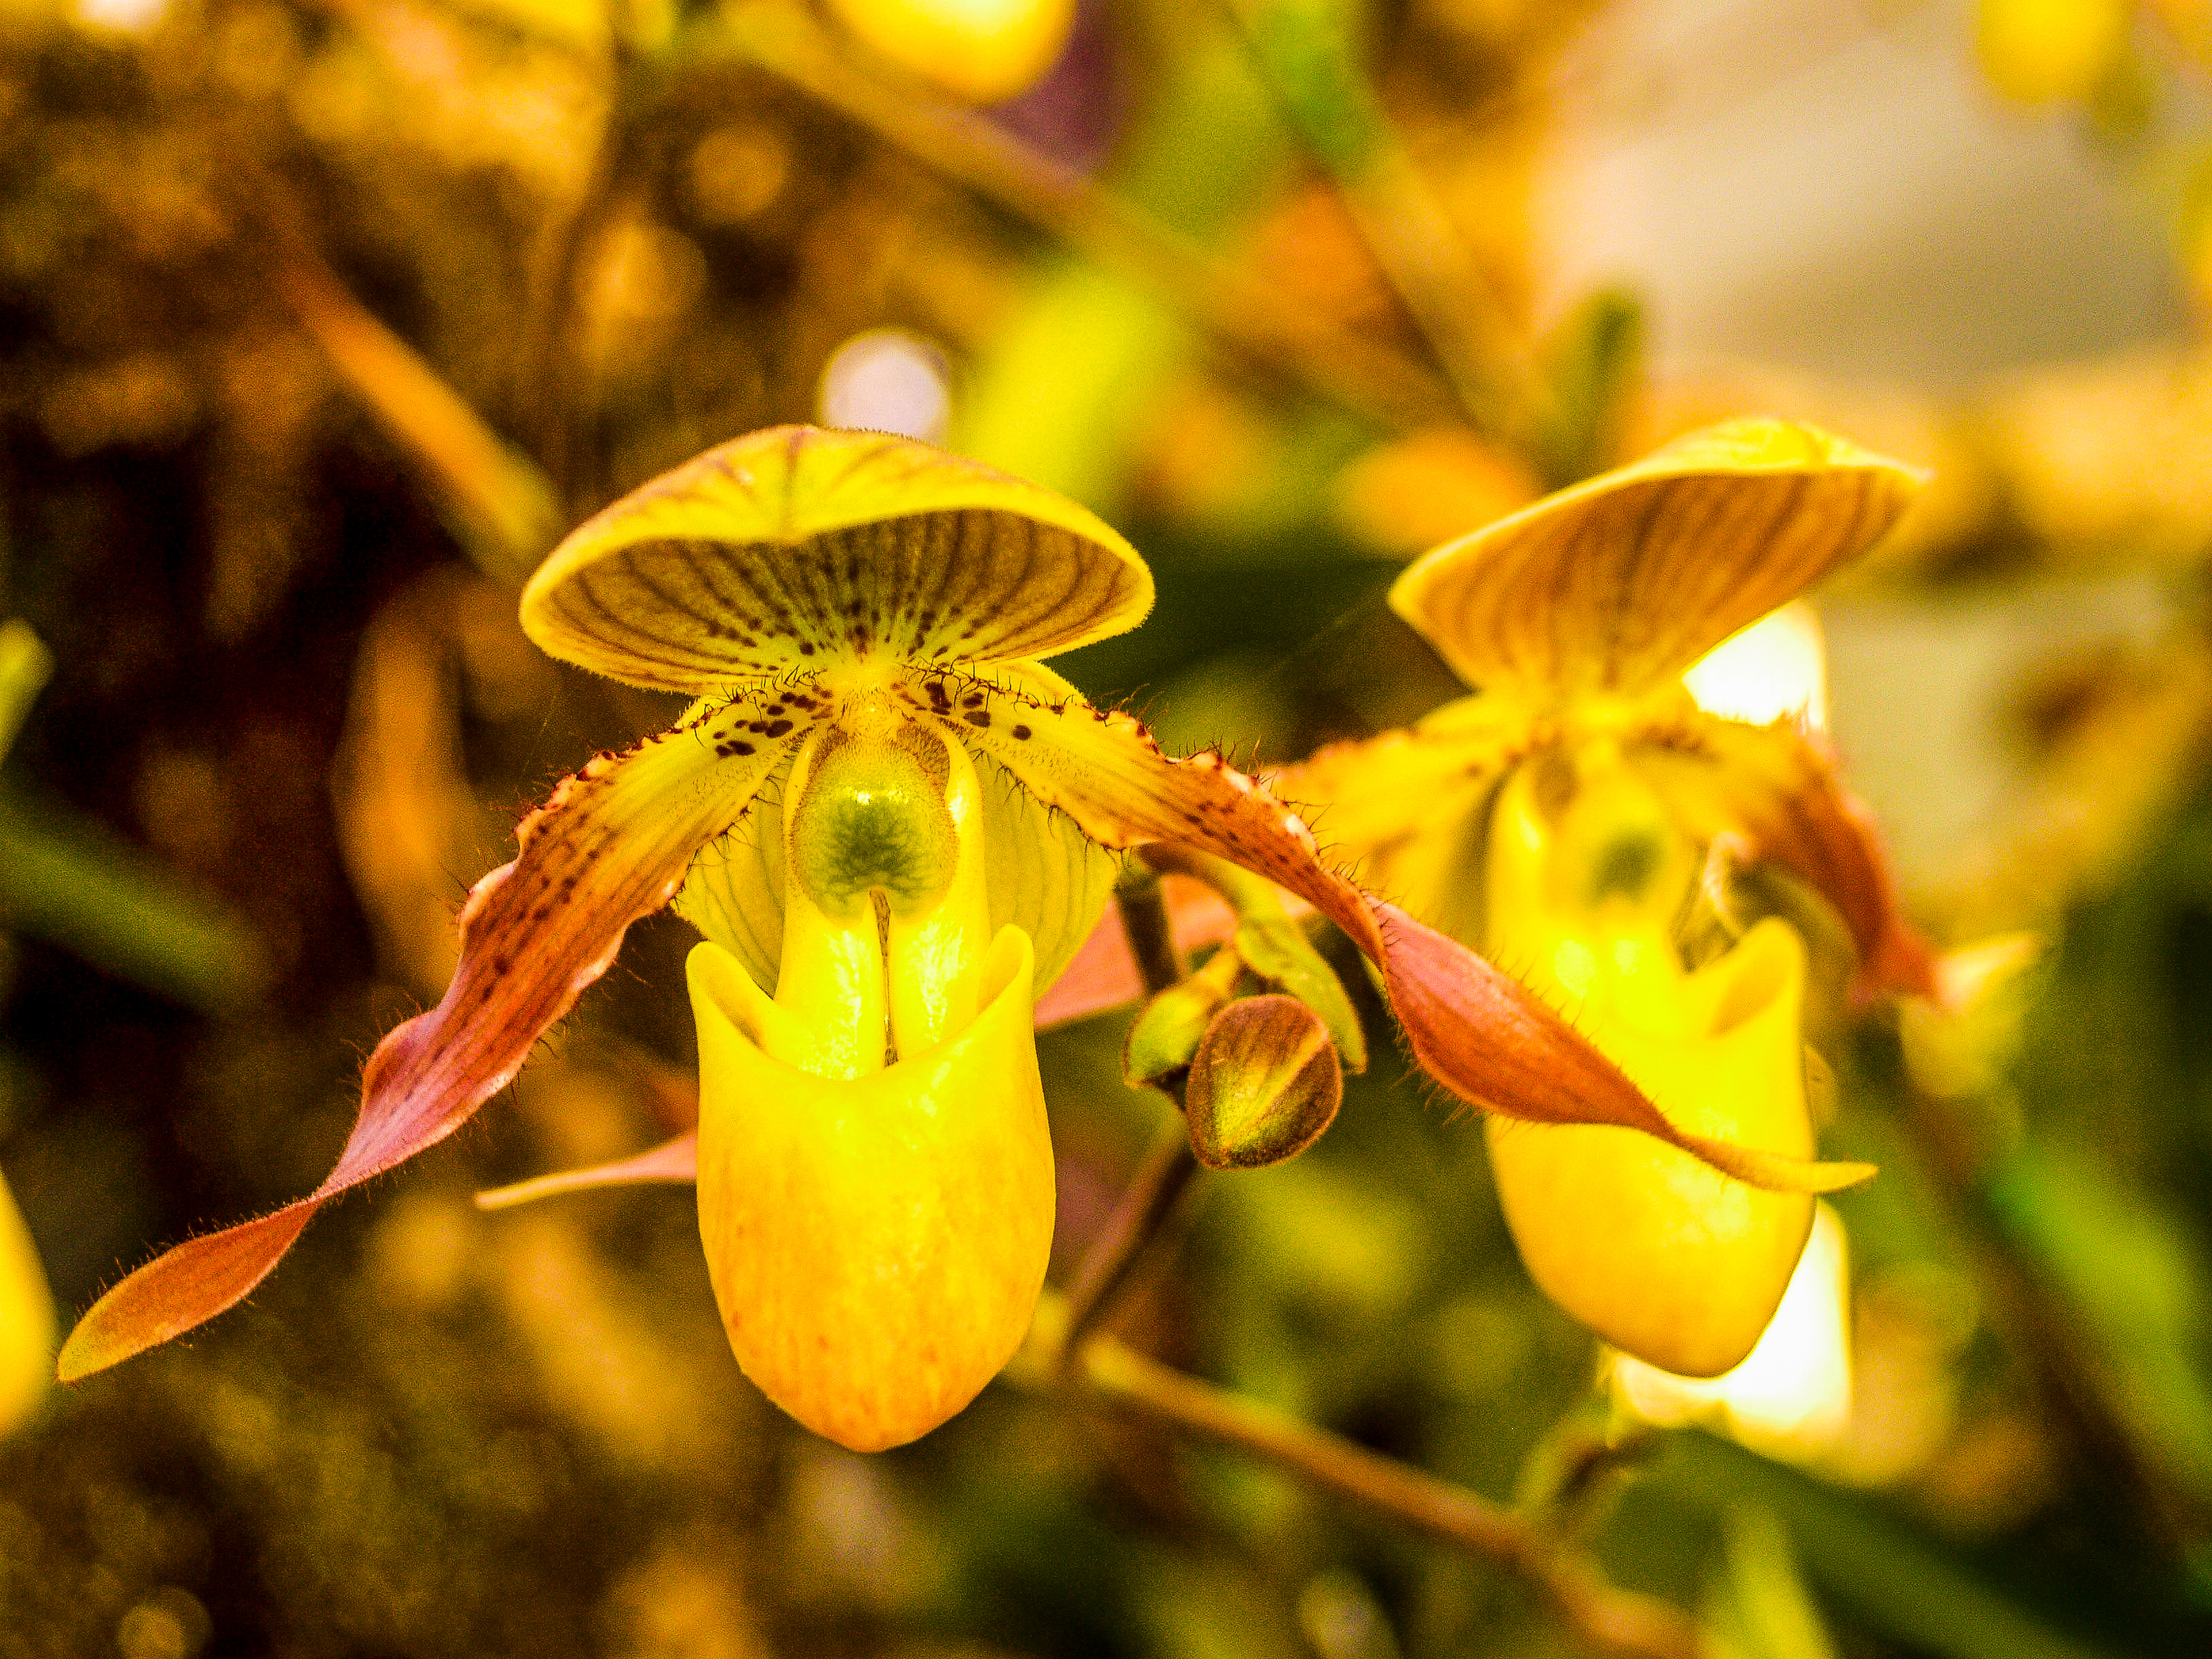
orchid, floral, purple, flora, background, blossom, flower, pink, beauty, beautiful, nature, botany, exotic, petal, closeup, color, bouquet, plant, violet, fresh, bloom, tropical, colorful, decoration, natural, garden, macro, branch, valentine, yellow, spring, close up, wildflower, macro photography, flowering plant